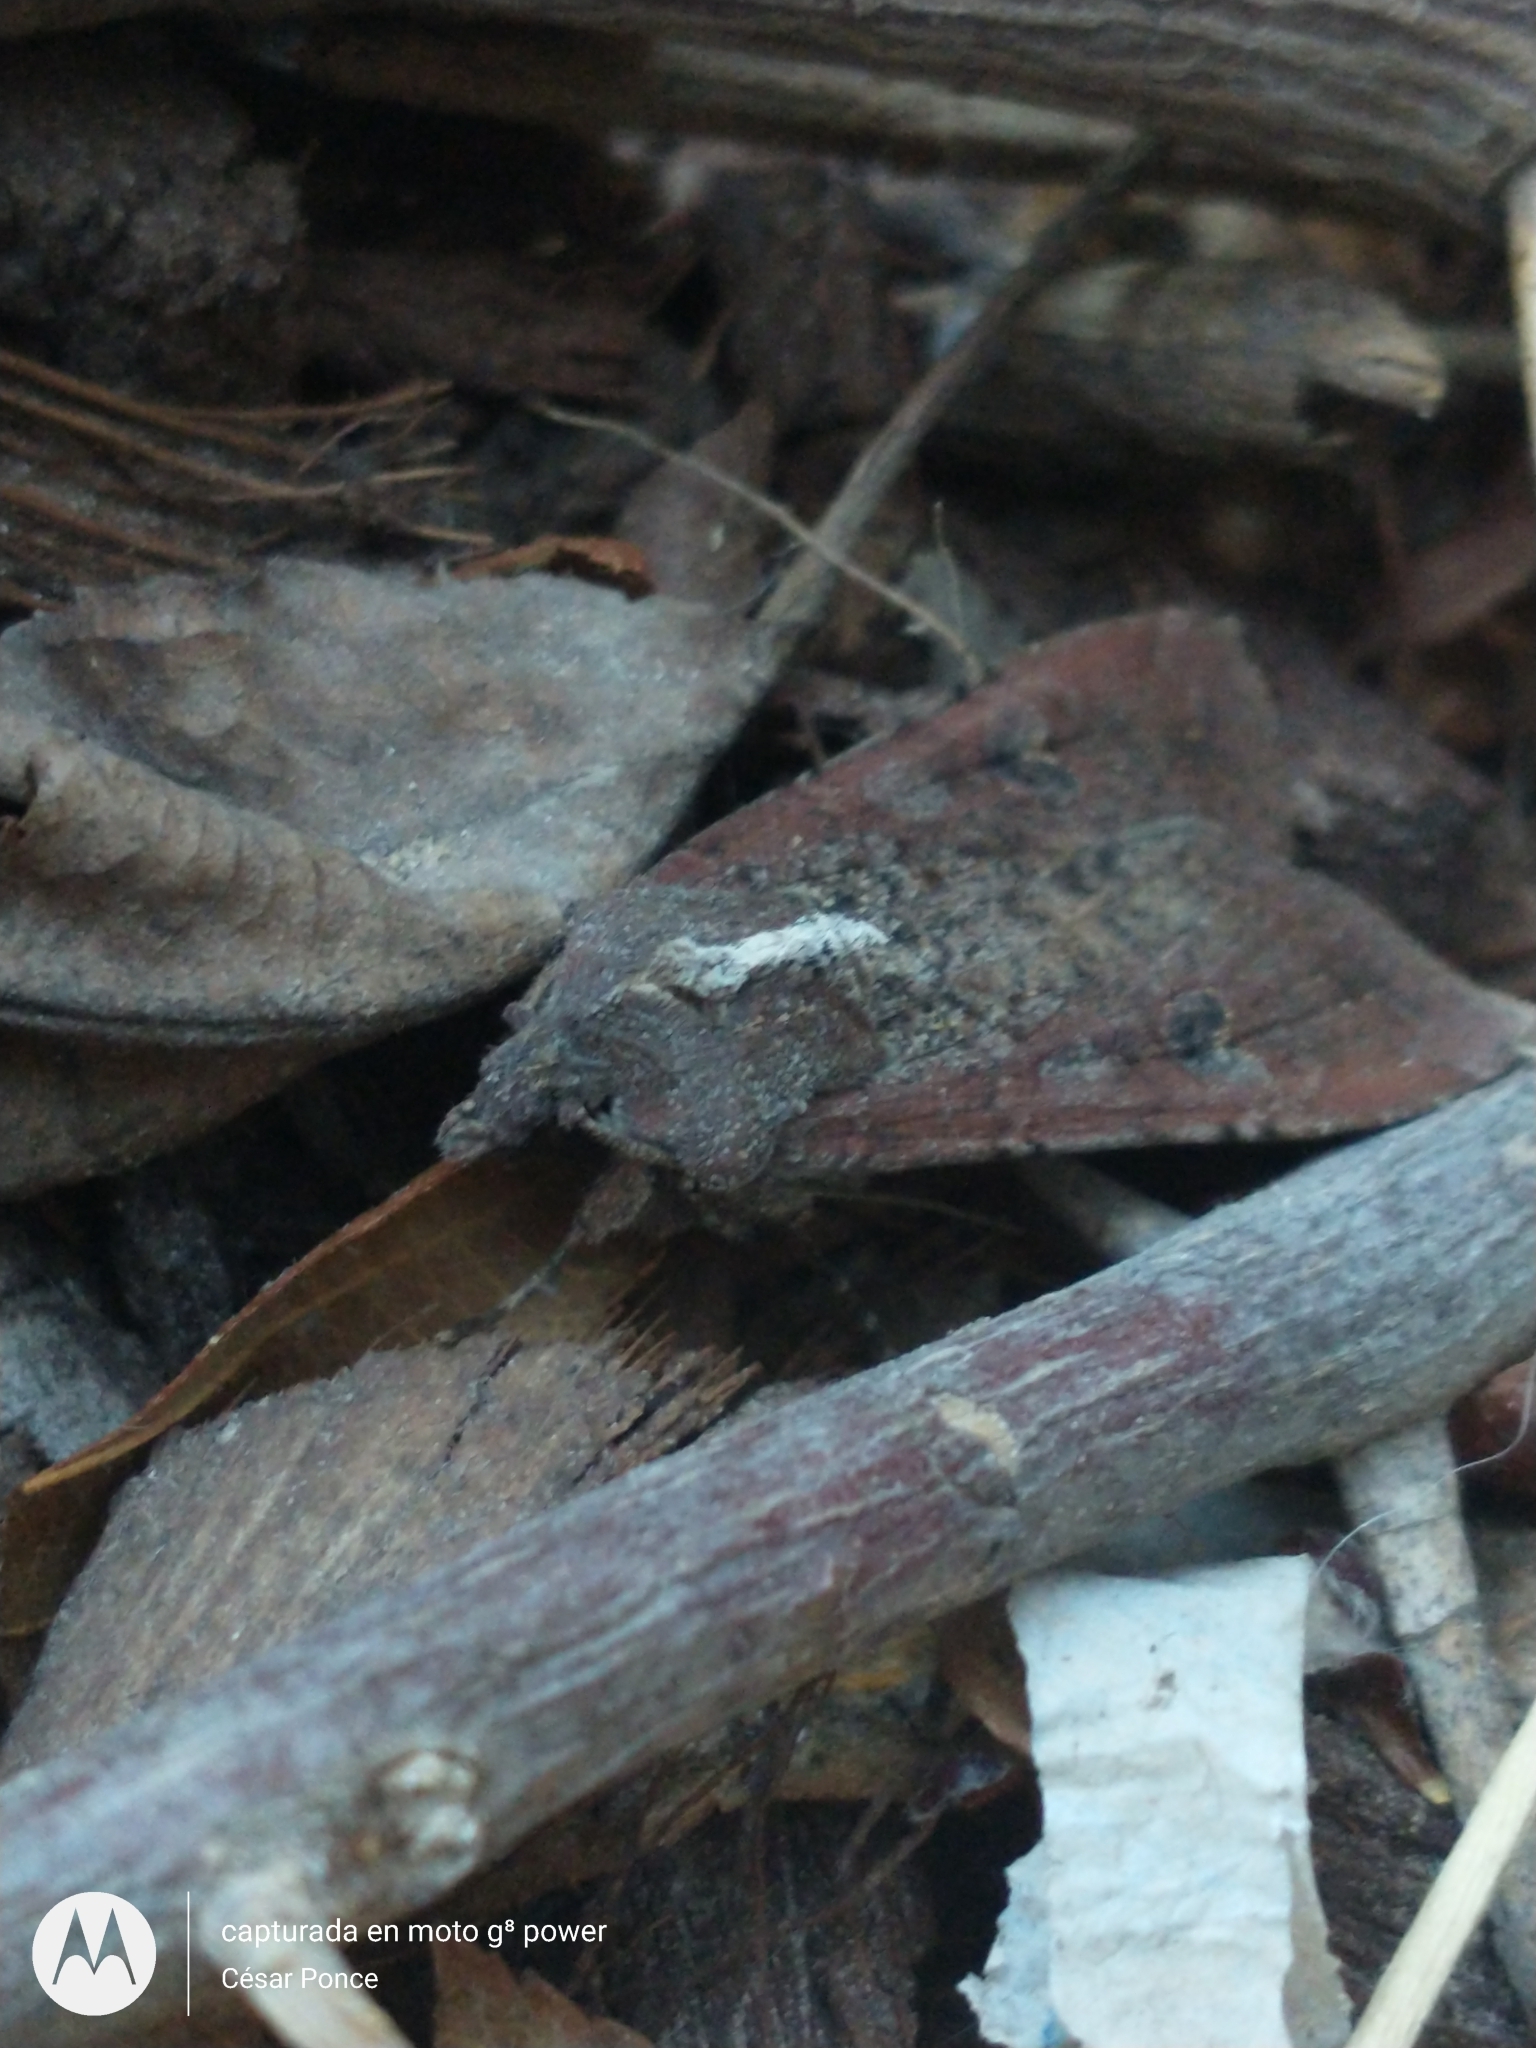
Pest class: cutworms